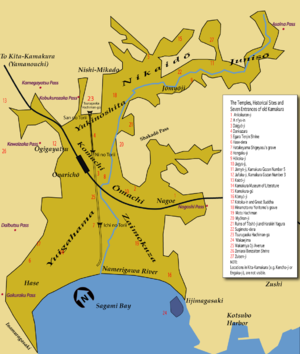
Komachi est une localité située à Kamakura dans la préfecture de Kanagawa au Japon, définie comme la partie de la ville située au nord du pont Ebisubashi sur la Nameri-gawa.
Ōmachi est une localité située à Kamakura dans la préfecture de Kanagawa au Japon, définie comme la partie de la ville située au sud du pont Ebisubashi sur la Nameri-gawa.